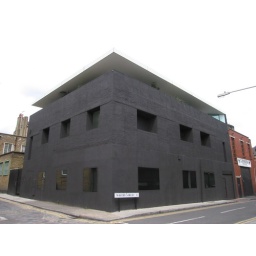
dirty house by david adjaye(london, uk)